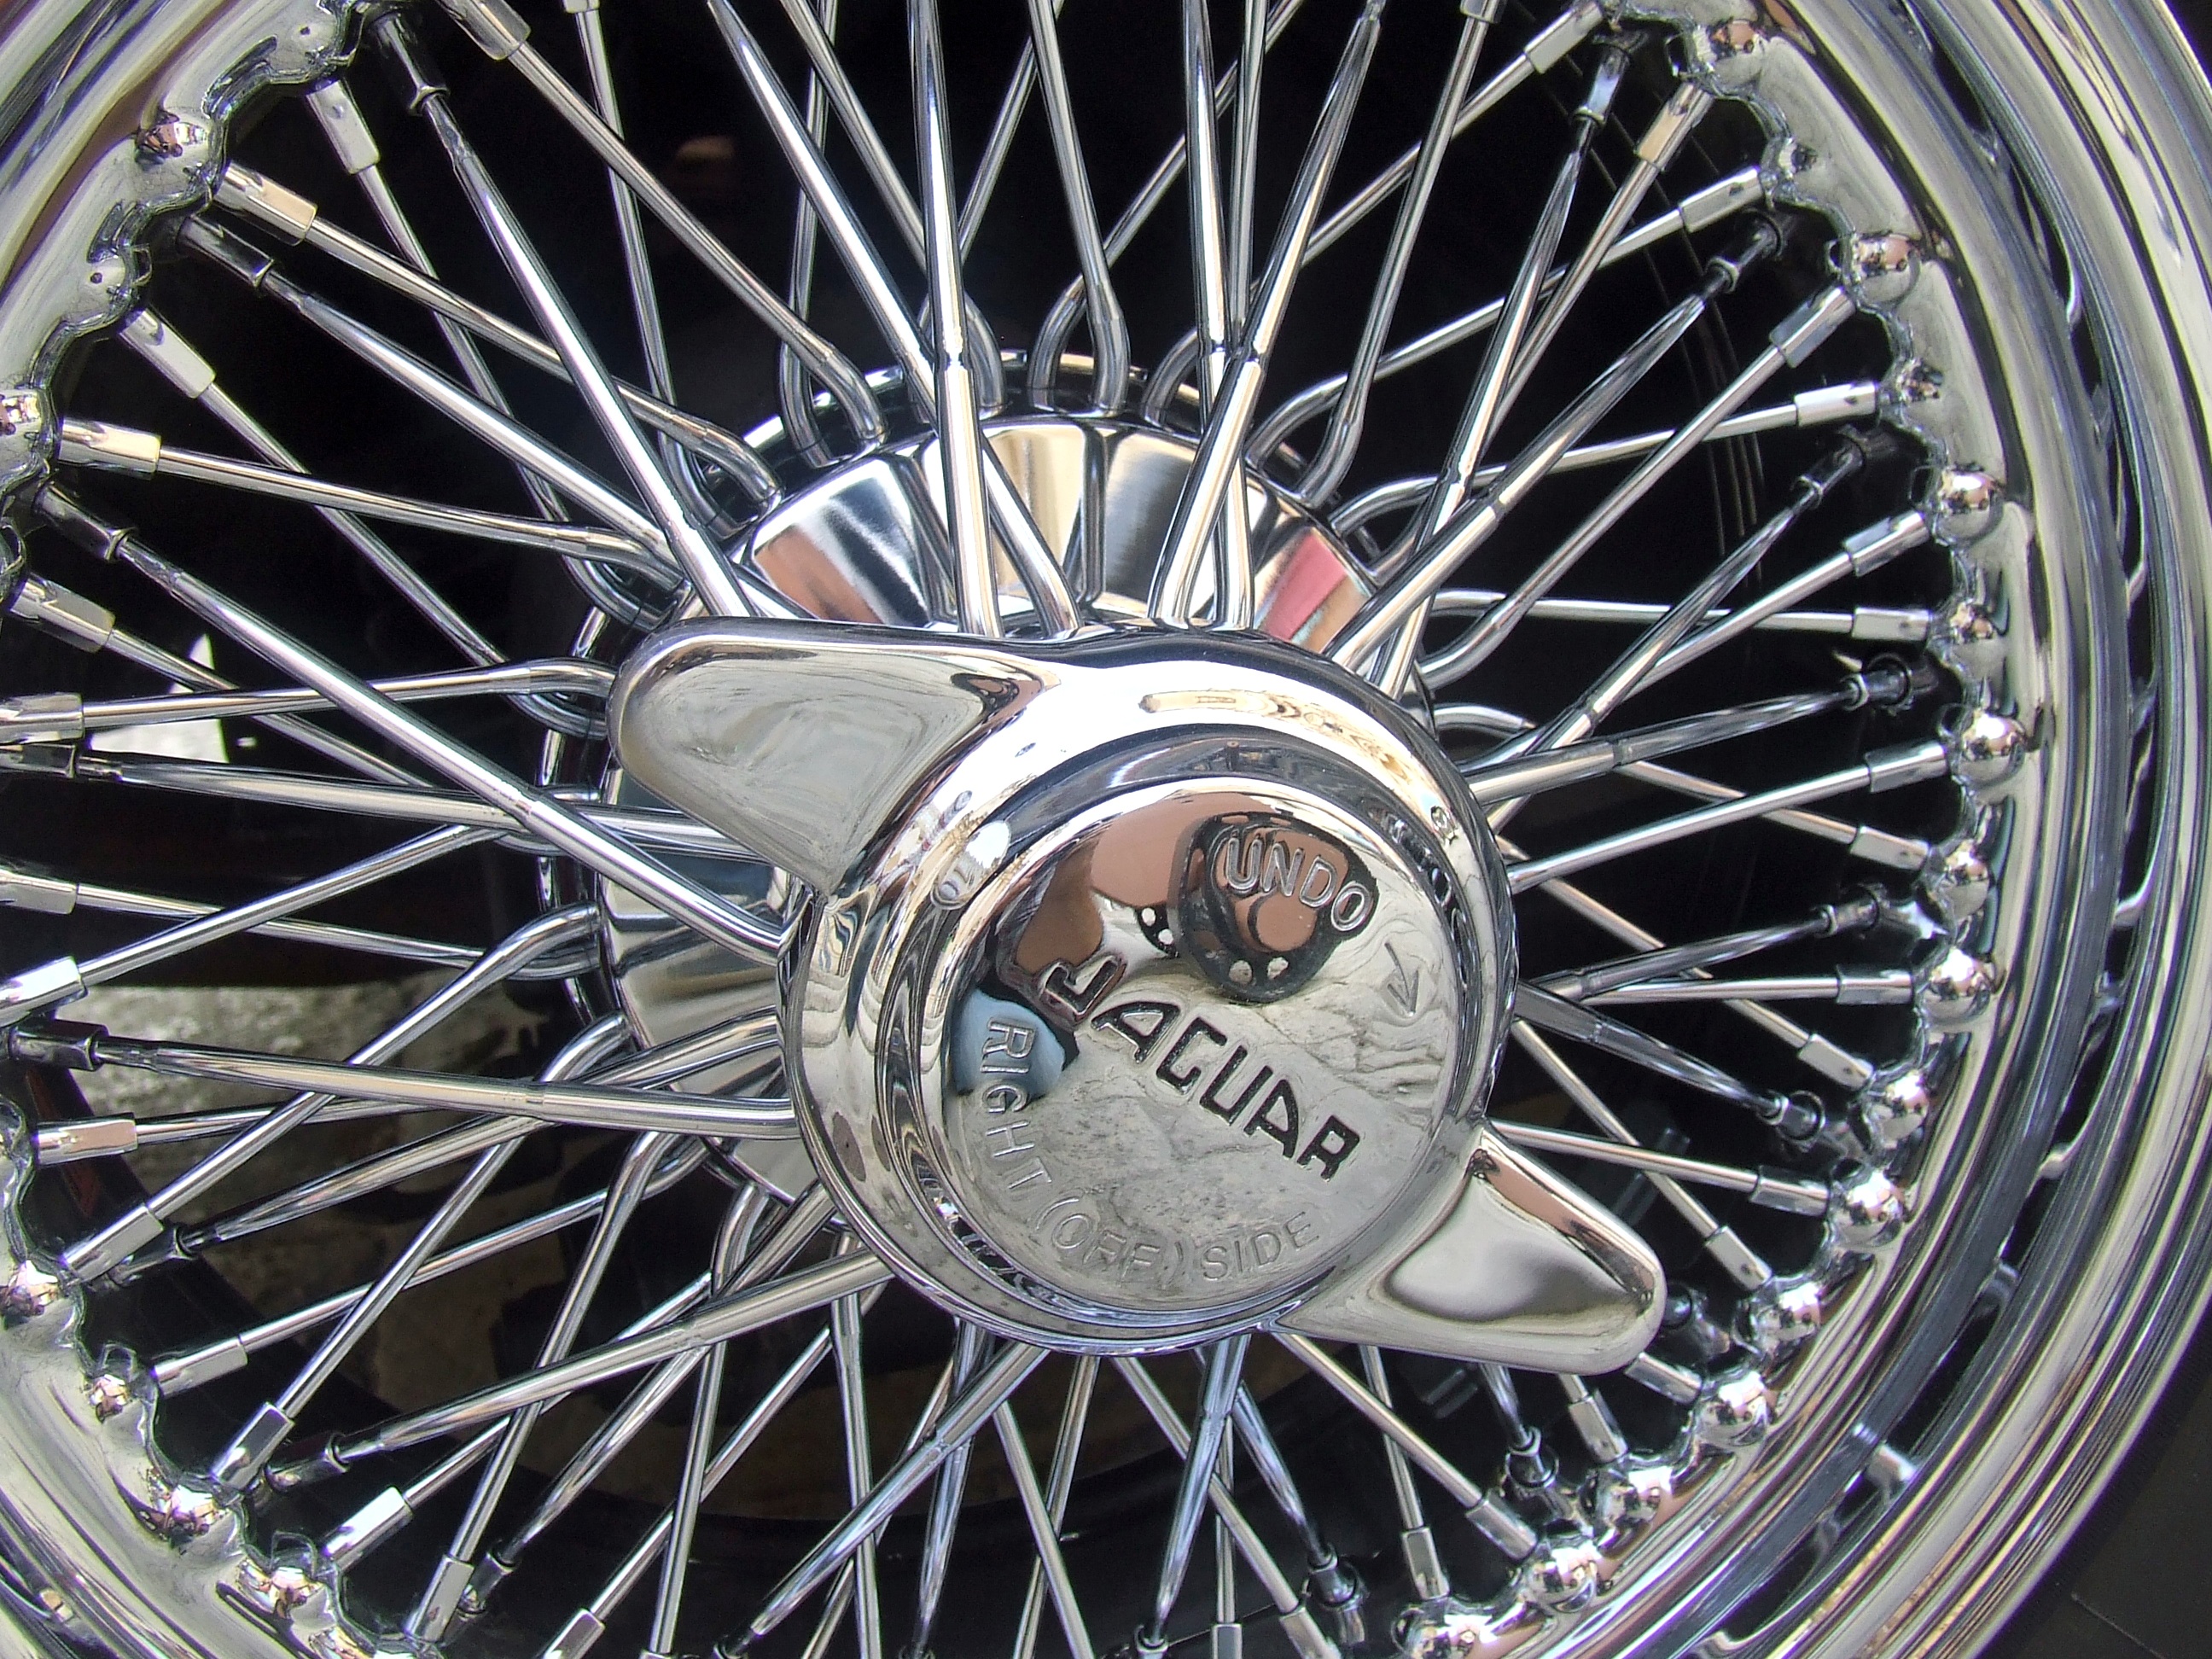
car, vintage, wheel, retro, old, vehicle, spoke, metal, old car, tire, classic car, vintage car, chrome, luxury, design, silver, rim, british, style, elegant, jag, jaguar, english, classic, hubcap, elegance, stylish, crisscross, e type, alloy wheel, bicycle wheel, retro styled, wire wheel, jaguar car, automobile make, luxury vehicle, automotive tire, aircraft engine, concours, councours de elegance, concours d elegance